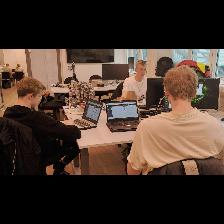
Label: Human